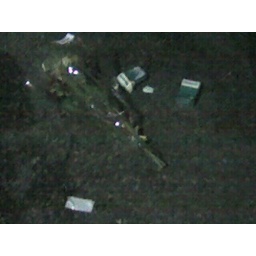
Found by the trashcan. Somehow, the image of a boquet of dying flowers next to discarded cigarette boxes seemed poetic.